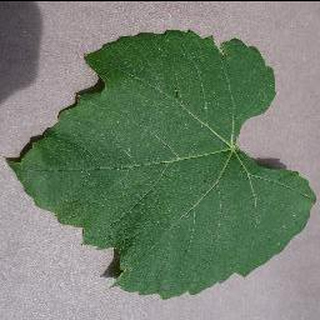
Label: healthy_grape